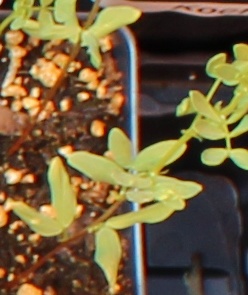
Label: Lentil